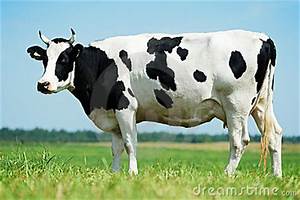
Label: cow